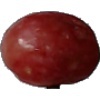
Label: Grape Pink 1